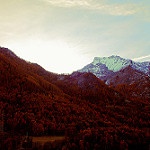
Scene: Outdoor